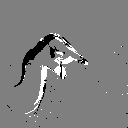
ASL letter: q